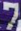
Number: 7